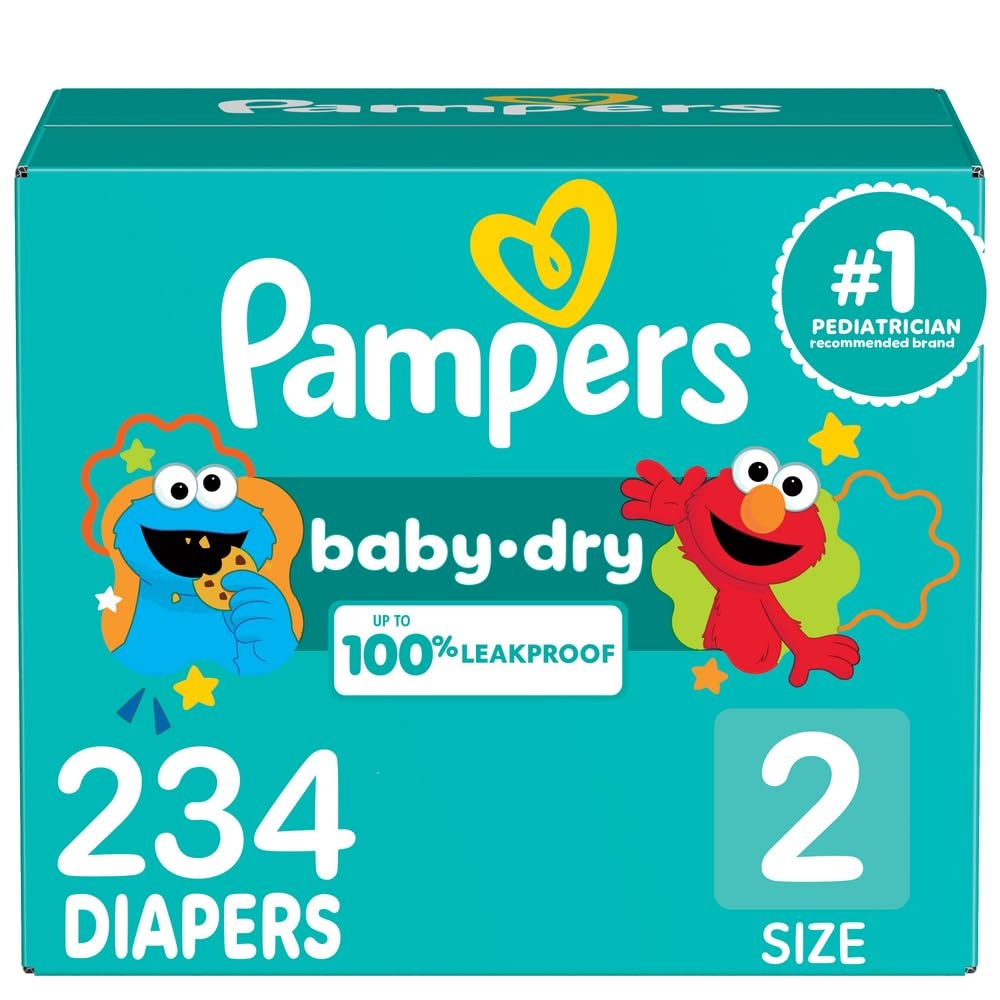
Pampers Diapers - Baby Dry - Size 2, 234 Count, Absorbent Disposable Infant Diaper (Packaging May Vary)
Brand: Pampers
Brand: Pampers Color: Baby Dry Features: WETNESS PROTECTION: Keep your baby’s skin safe and dry with the Dry-Weave liner WETNESS INDICATOR: Know when it’s time for a diaper change with the Wetness Indicator LEAKPROOF DAYS & NIGHTS: Dual-Leak Guard Barriers that provides up to 100% diaper leak protection PERFECT FIT: Stretchy sides give your baby a secure and comfy fit to prevent leaks SKIN-GENTLE: Made hypoallergenic and with no elemental chlorine, parabens, or latex EXCLUSIVE DESIGNS: Make diaper time more fun with new and exclusive Sesame Street character designs Packaging and prints may vary Pampers Diapers - Baby Dry - Size 2, 234 Count, Absorbent Disposable Infant Diaper Binding: Health and Beauty Release Date: 07-08-2018 model number: 37000864196 Part Number: 37000864196 Details: Give your baby everything they need from a diaper with Pampers Baby-Dry. The diapers with Dual Leak-Guard Barriers that give you up to 100% leakproof nights and happy mornings. That’s a diaper 2x drier than Huggies Snug and Dry. Protect your baby’s skin from wetness and mess with the Dry-Weave liner and know when it’s time for a change with the Wetness Indicator. The stretchy sides on Pampers Baby-Dry Disposable Diapers give your baby a secure and comfy fit that helps prevent leaks for more days full snuggles and free of mess. Pampers, from the #1 pediatrician-recommended brand, consciously crafts every diaper with your baby’s wellness in mind, Pampers Baby-Dry Diapers are hypoallergenic and contain no elemental chlorine, parabens, or latex. Use Baby-Dry diapers with our Pampers- Sensitive Wipes to keep your baby’s skin healthy. Pampers Baby-Dry comes in all the baby diaper sizes your baby needs at every stage—from newborn size to sizes 1–7. Just size by weight to find your baby’s perfect fit. Your number one priority is your baby’s well-being. Ours is giving you the best solution so you can focus on loving them. Pampers Baby-Dry Diapers come in all sizes, from newborn size (up to 10 lbs.), to size 1 (8–14 lbs.), size 2 (12–18 lbs.), size 3 (16–28 lbs.), size 4 (22–37 lbs.), size 5 (27+ lbs.), size 6 (35+ lbs.), and size 7 (41+ lbs.). EAN: 0037000864196 Package Dimensions: 15.1 x 13.6 x 11.7 inches
Category: Baby & Toddler > Diapering > Diapers > Disposable Diapers